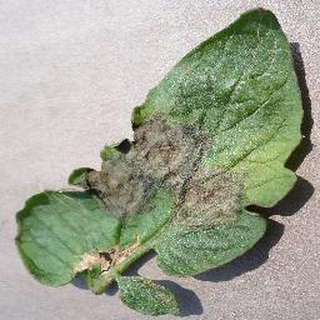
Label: tomato_late_blight